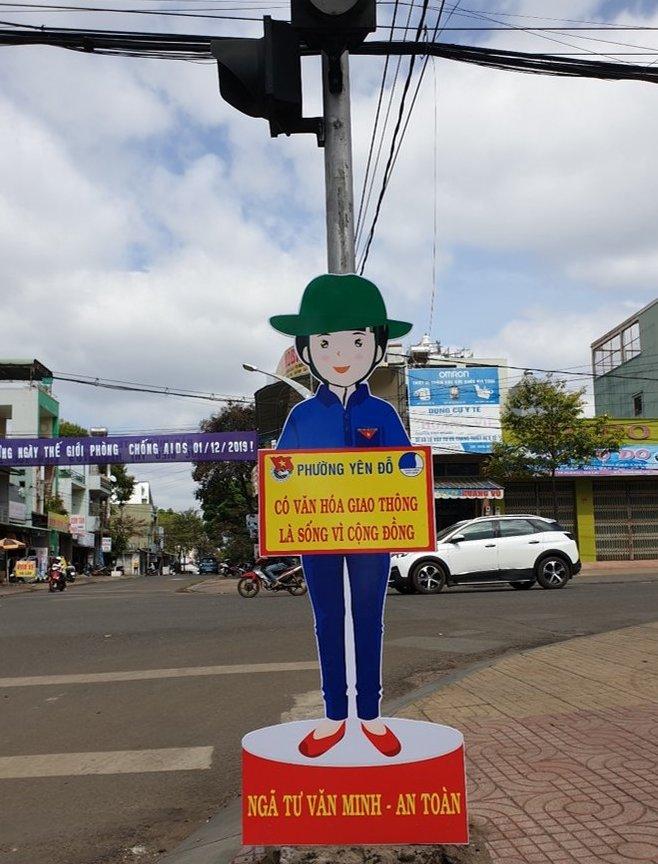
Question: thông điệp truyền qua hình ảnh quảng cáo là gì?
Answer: có văn hóa giao thông là sống vì cộng đồng